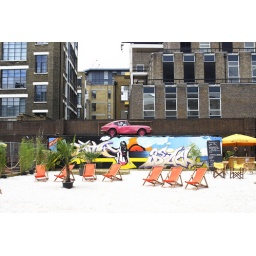
Banksy pink car near Brick Lane East London